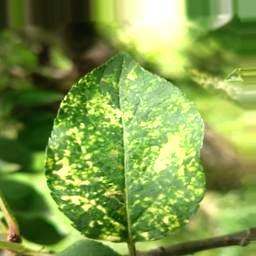
Label: Apple_Mosaic